Nirmala Joshi

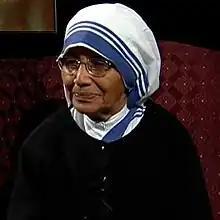
Sister Nirmala in "Witness", the Salt + Light Television programme

Maria Nirmala Joshi (23 July 1934 – 23 June 2015) was an Indian religious sister who succeeded Nobel laureate Mother Teresa as the head of the Missionaries of Charity and expanded the movement overseas. After taking over the charity following Mother Teresa's death in 1997, Nirmala expanded the organisation's reach to 134 countries by opening centres in nations such as Afghanistan and Thailand.